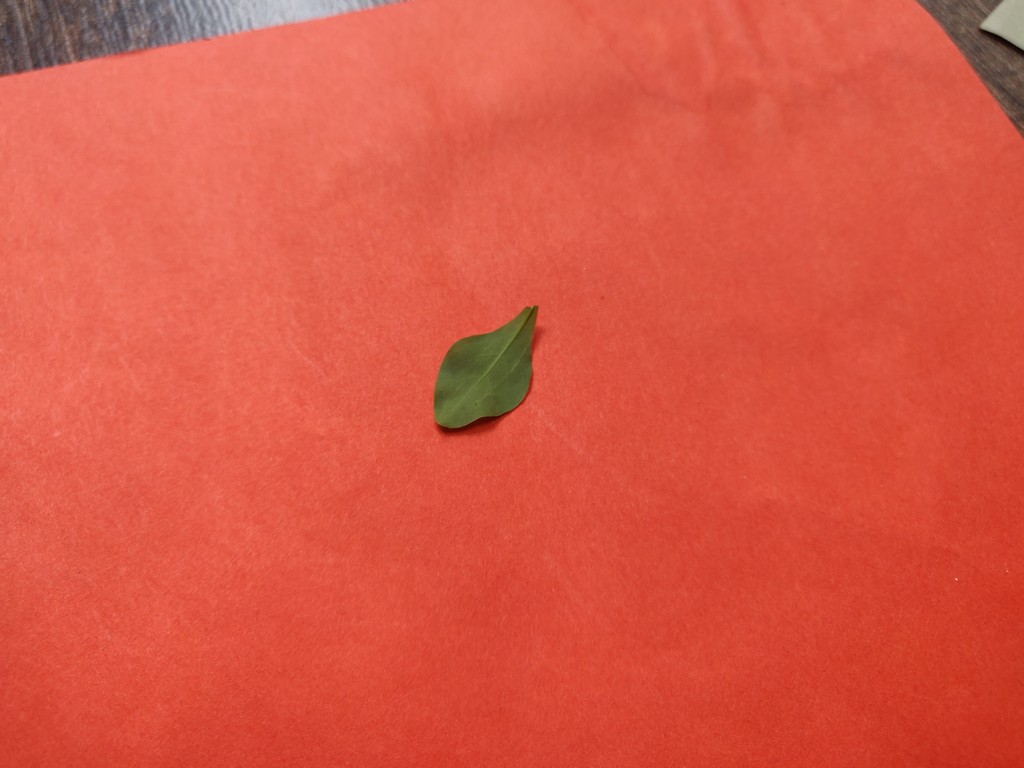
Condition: Healthy
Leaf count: single
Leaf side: back